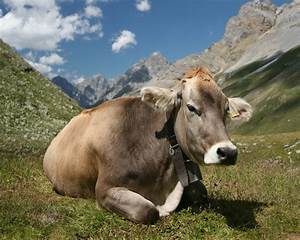
Label: mucca